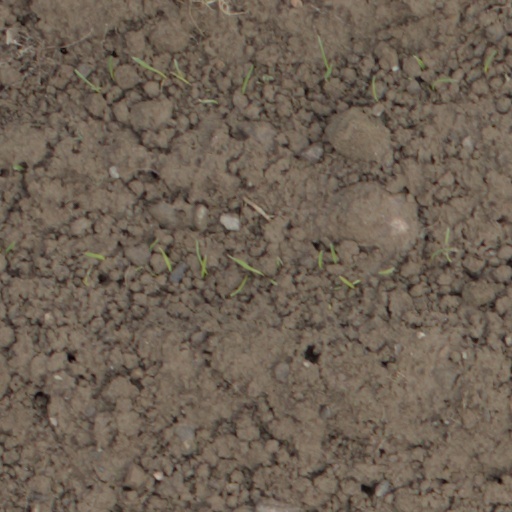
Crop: wheat